Droeshout portrait

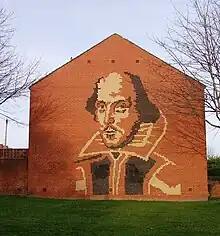
A stylised version of the Droeshout portrait in the brickwork of a house in Stratford Road, Heaton, Newcastle upon Tyne

The poor modelling and the clumsy relationship between the head and the body have led many critics to see the print as a poor representation of the poet. J. Dover Wilson called it a "pudding faced effigy". Sidney Lee wrote that "The face is long and the forehead high; the one ear which is visible is shapeless; the top of the head is bald, but the hair falls in abundance over the ears." Samuel Schoenbaum was equally dismissive: